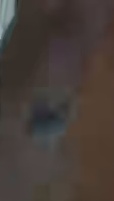
Face region: eyes (orbital_tightening_and_eye_area)
Pain indicator: obviously_present